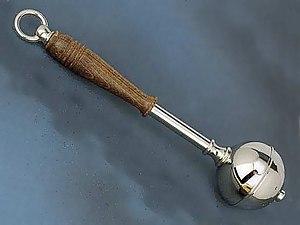
Le goupillon est un objet liturgique utilisé pour asperger d'eau bénite objets ou personnes participant à une cérémonie religieuse. Il ressemble à un court bâton de bois ou de métal, garni à son extrémité de poils rudes ou d'une boule percée de trous.